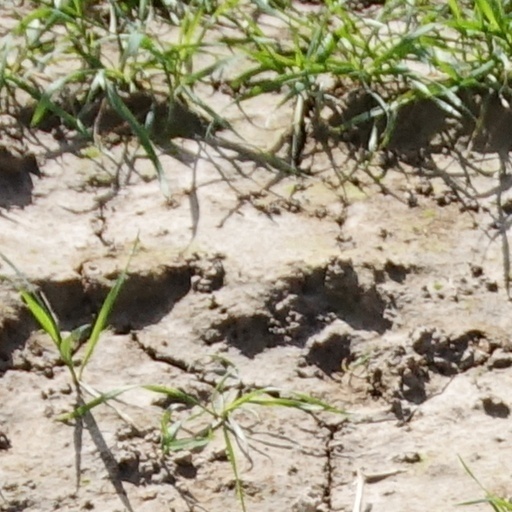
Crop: wheat